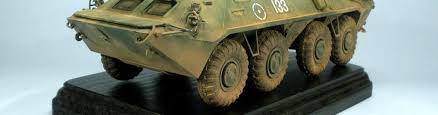
Label: BTR